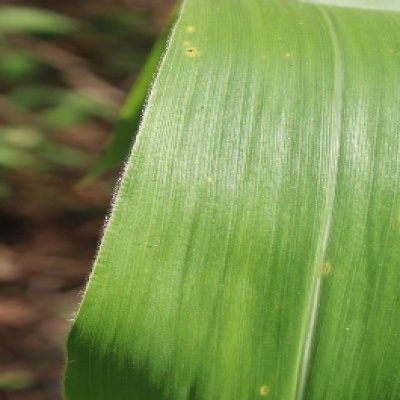
Label: Corn_(Maize)___Leaf_Spot